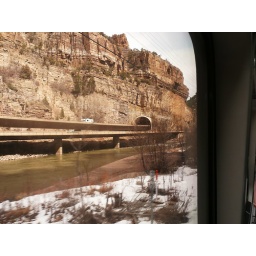
crossing Colorado by train -- highway and Colorado river